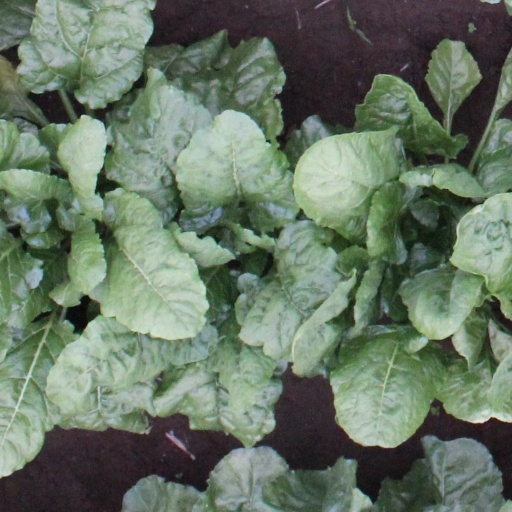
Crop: sugar beet